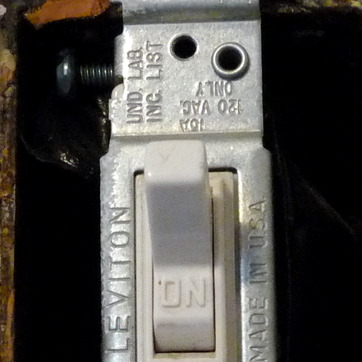
Material: plastic